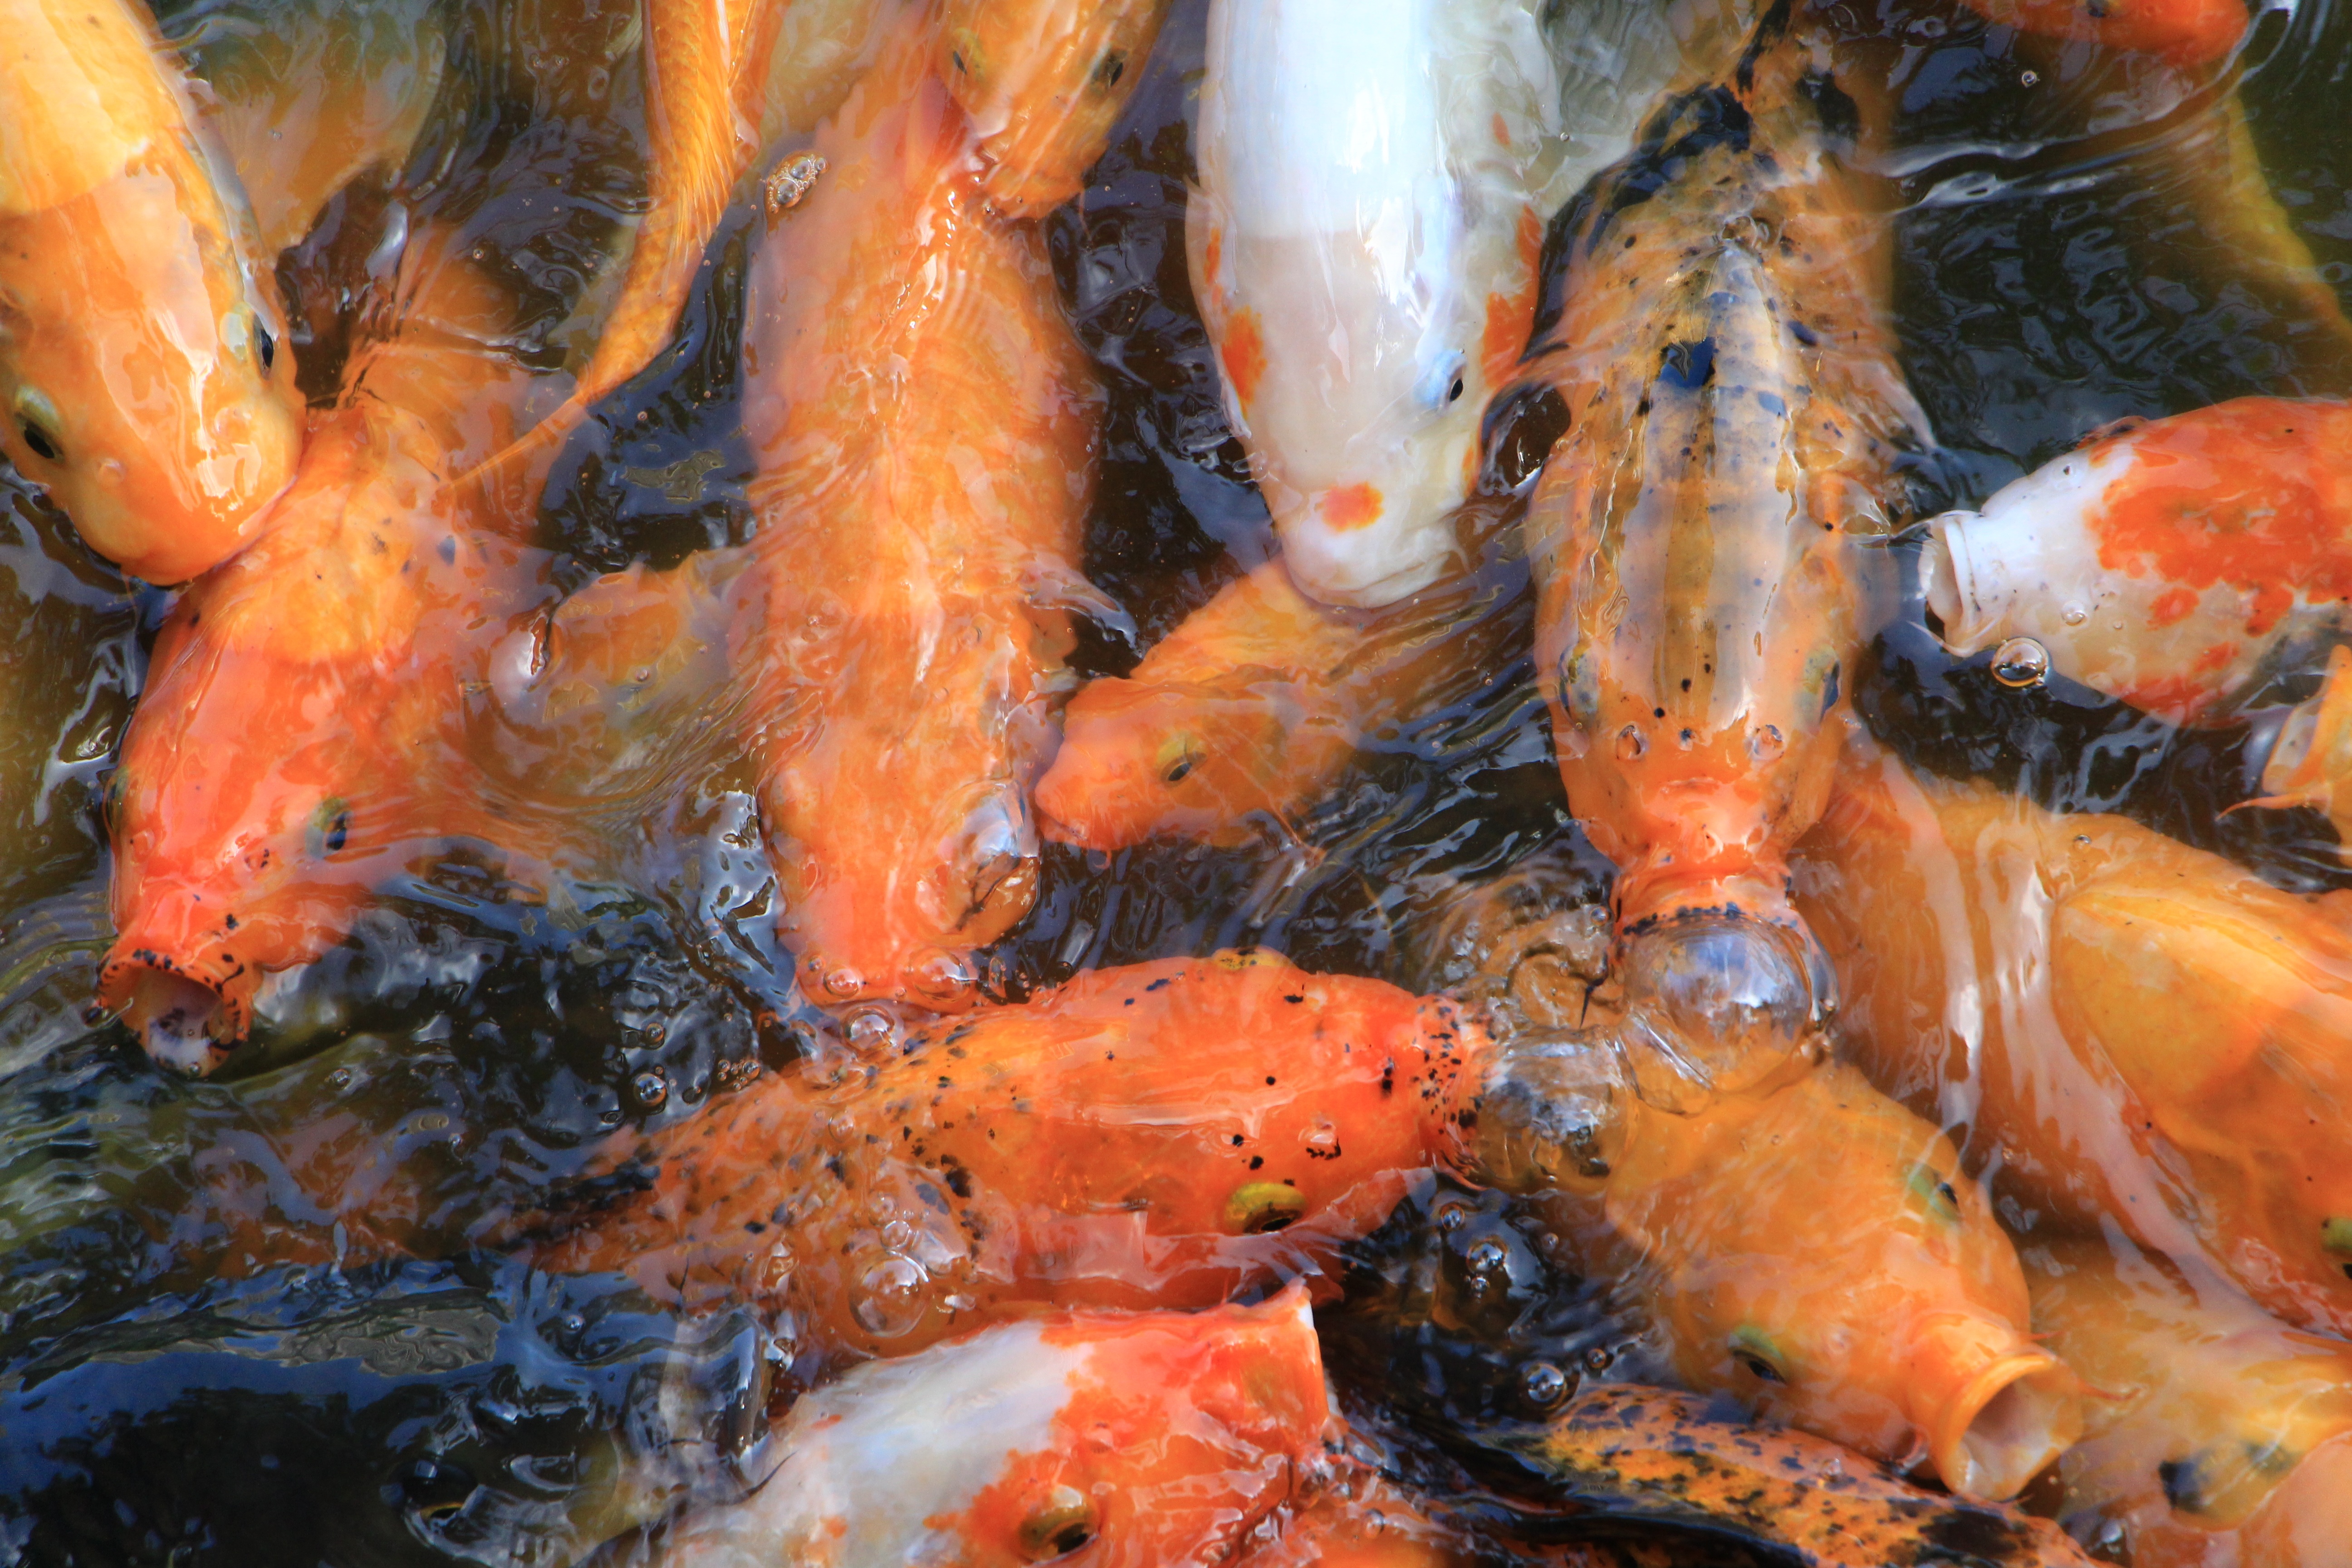
food, seafood, fish, goldfish, koi, carp, caridean shrimp, dendrobranchiata